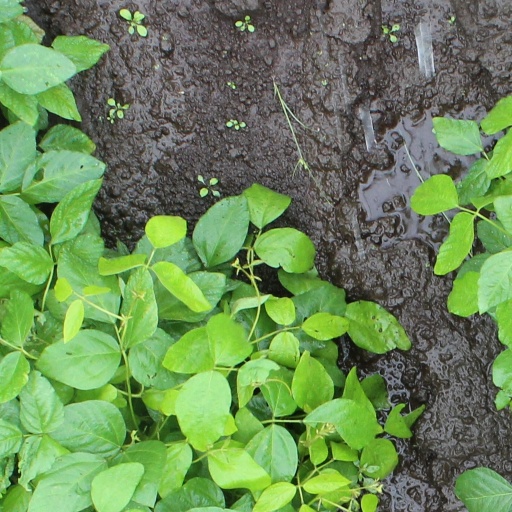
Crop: soybean